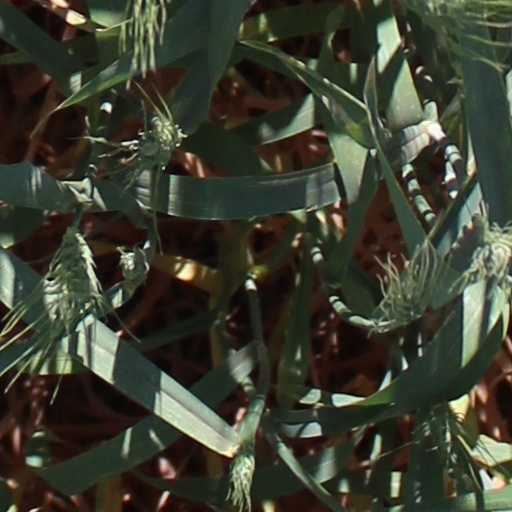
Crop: wheat